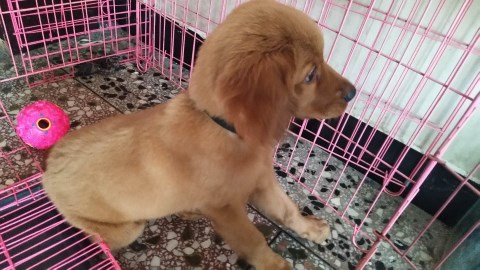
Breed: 5355-n000126-golden_retriever